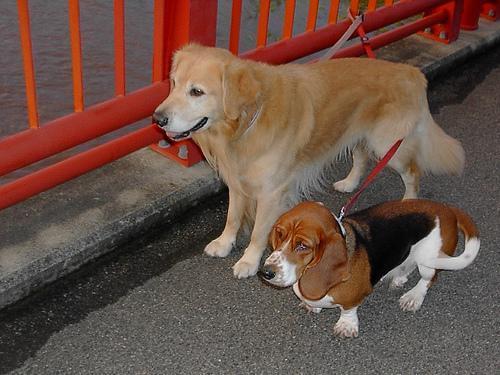
basset